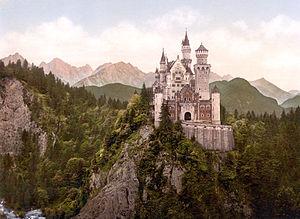
Un photochrome du château de Neuschwanstein, en Bavière (Allemagne). Image prise 10 ans environ après la fin de la construction du château. Le procédé photochrome est un procédé de colorisation des clichés noir et blanc utilisant des procédés lithographiques (article en Anglais) Print no. ""17162"" Български: Фотохромна снимка на замъка Нойшванщайн в Бавария, Германия, направена десет години след построяването му."
La Bavière, plus vaste Land fédéral allemand, a une histoire millénaire qui prend racine dans le passé romain puis germanique de la région. De la période franque, naît en 1180 une entité politique dont la destinée est liée à celle de la Maison de Wittelsbach qui lui donne ses armes et dont sont issus ses souverains jusqu'au terme de la Première Guerre mondiale. La Bavière est un sujet et un acteur important sinon majeur du Saint-Empire et des entités allemandes y succédant jusqu'à l'État fédéral actuel.
Le Château de Cendrillon est le château de contes de fées occupant la place centrale de deux parcs à thèmes Disney : Magic Kingdom et Tokyo Disneyland. D'inspiration néogothique, son architecture est issue des esquisses de l'imagineer Herbert Ryman.
Eduard Riedel était architecte en chef du royaume de Bavière. Il est entre autres le maître d’œuvre du célèbre château de Neuschwanstein.
Un photochrome est une image créée à partir d’un film négatif noir et blanc et colorisée par son transfert direct sur plusieurs plaques lithographiques.
Le château de Neuschwanstein [nɔʏˈʃvaːnʃtaɪn] se dresse sur un éperon rocheux haut de 200 mètres près de Füssen dans l'Allgäu. Le roi Louis II de Bavière l'a fait construire au XIXᵉ siècle. C'est aujourd'hui le château le plus célèbre d'Allemagne, visité chaque année par plus d'un million de touristes.